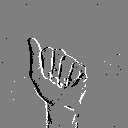
ASL letter: a